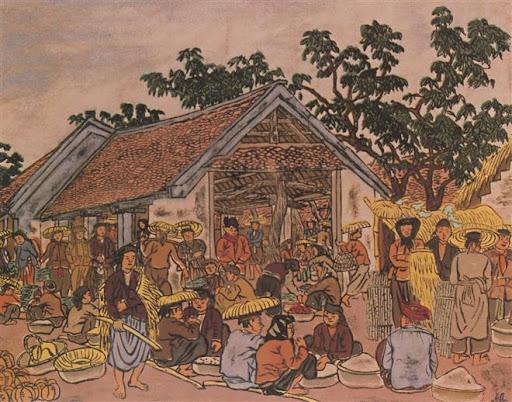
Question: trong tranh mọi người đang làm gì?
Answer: đang mua bán ở ngoài chợ